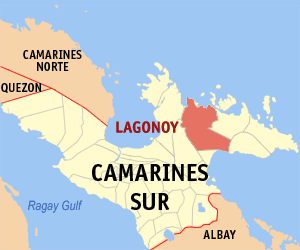
Lagonoy est une municipalité de la province de Camarines Sur, aux Philippines.